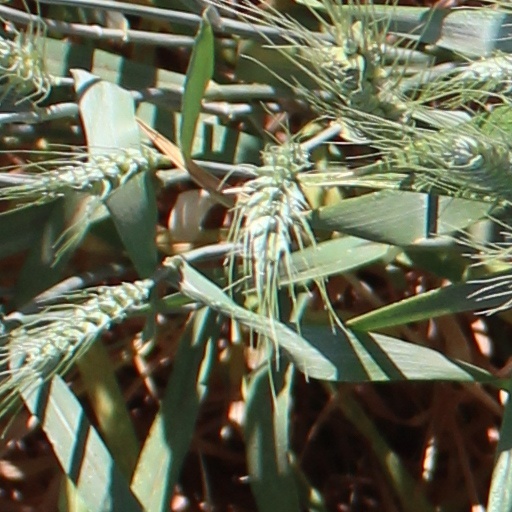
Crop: wheat